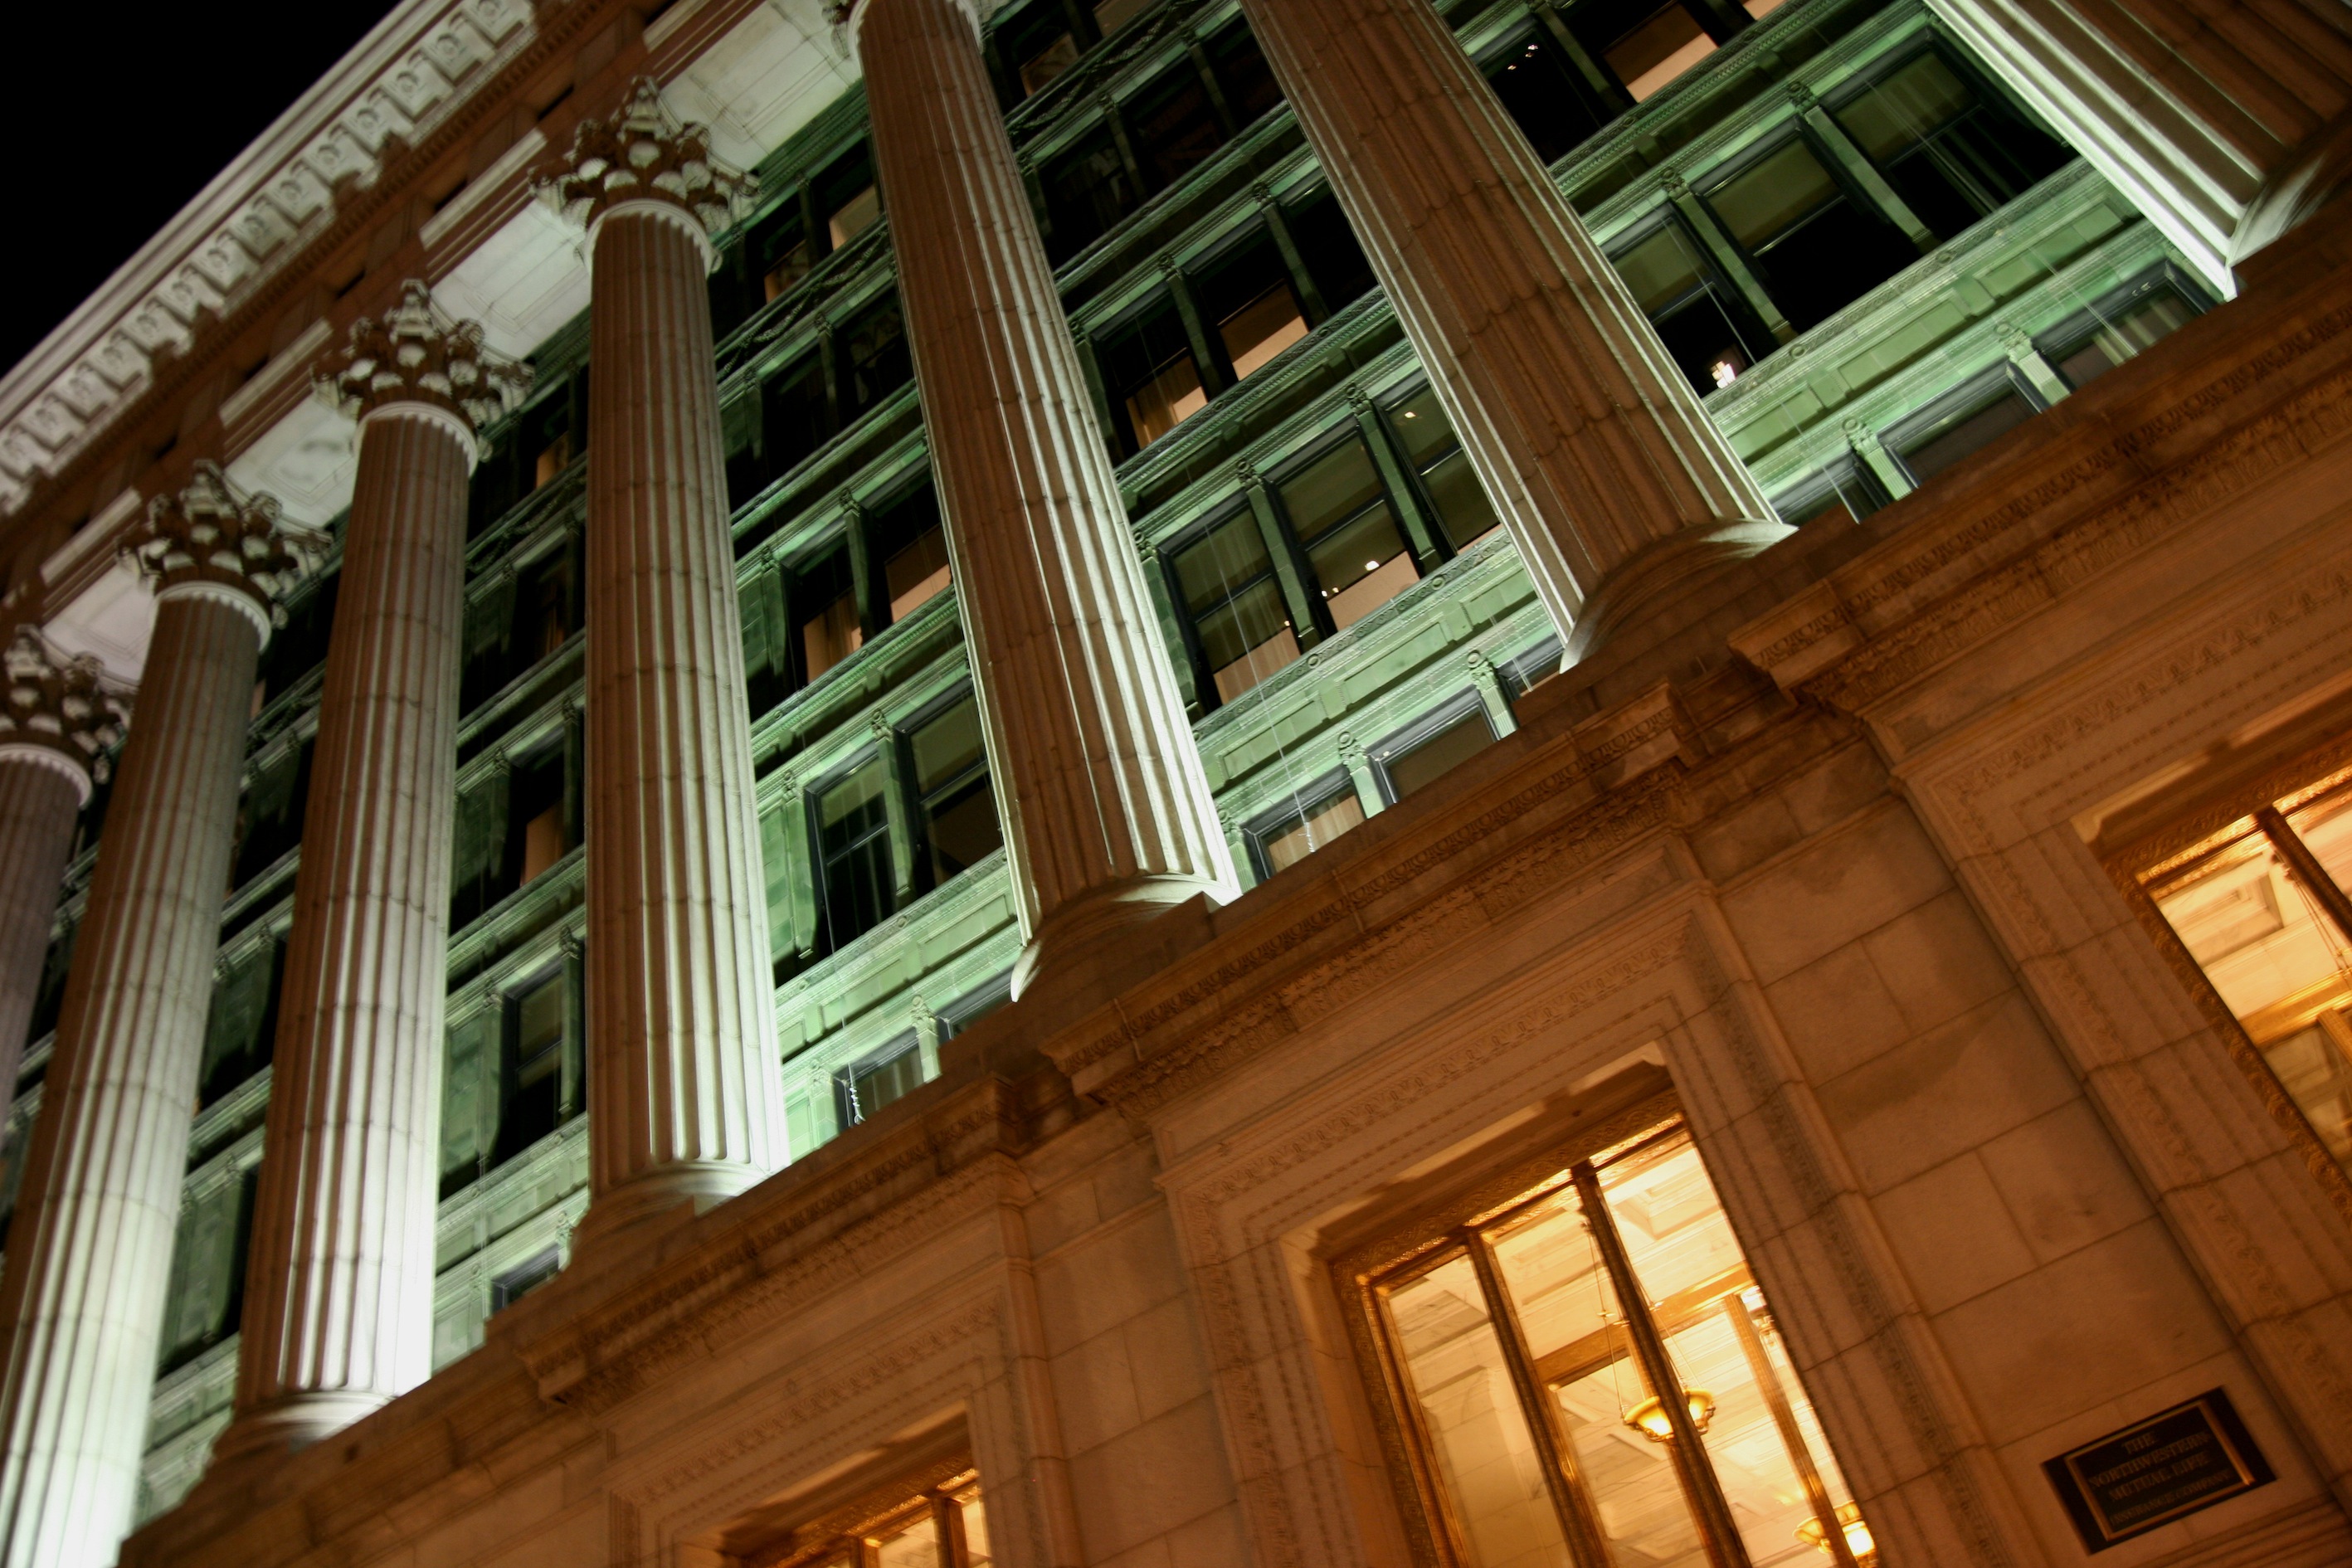
architecture, wood, house, window, building, home, downtown, facade, interior design, estate, architektur, wisconsin, milwaukee, northwesternmutual